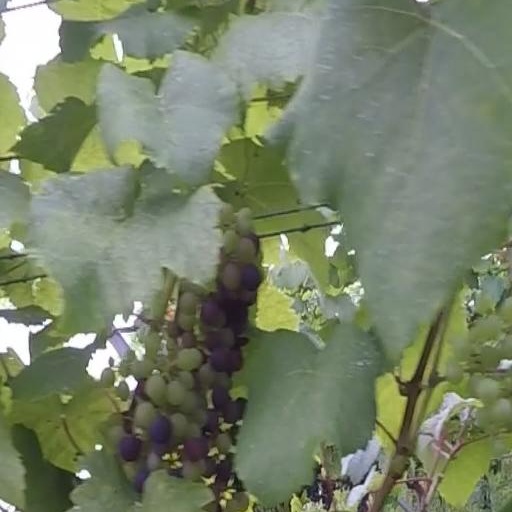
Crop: grape